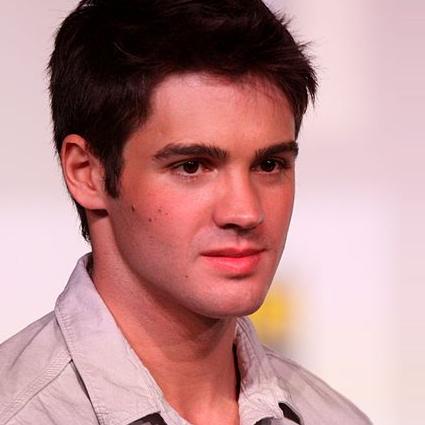
Age: 23